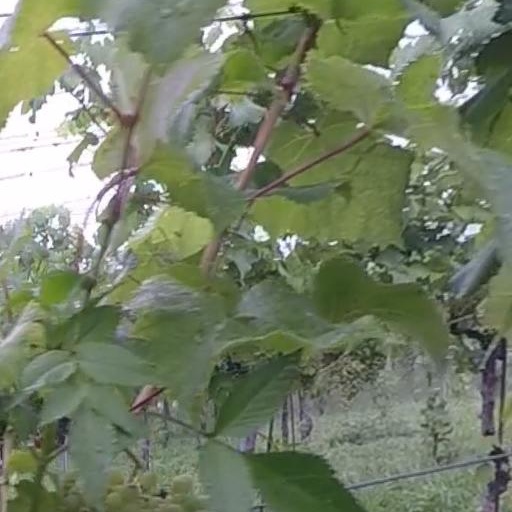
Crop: grape